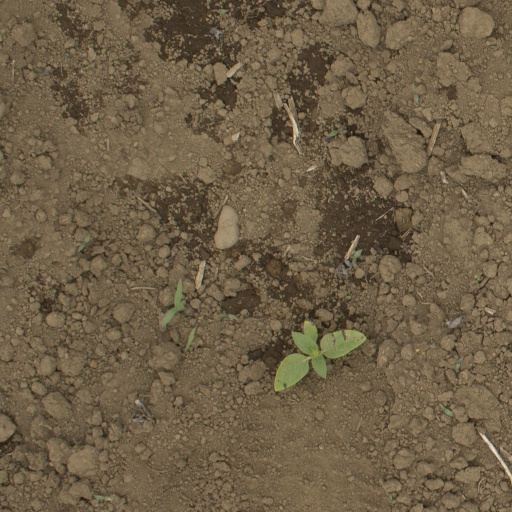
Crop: Jerusalem artichoke